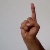
The image shows a hand gesture representing the letter 'D' in Indian Sign Language.